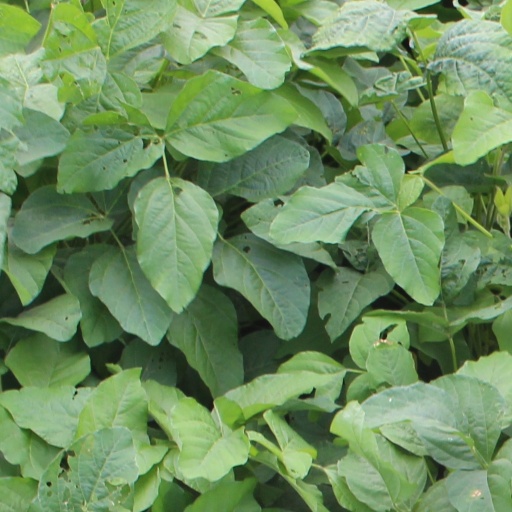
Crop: soybean